María Guerrero López

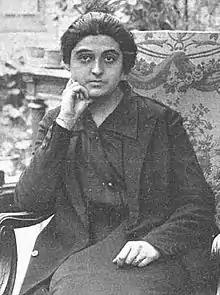

María Guerrero López was born into a theatre family in Madrid. She was a niece of the celebrated María Guerrero Torija whose stage name she shared. She studied at Madrid's College of Saint Louis of France (""Colegio de San Luis de los Franceses de Madrid"") and made her stage debut in September 1919, while still a child, appearing with the theatre company of her aunt and uncle.